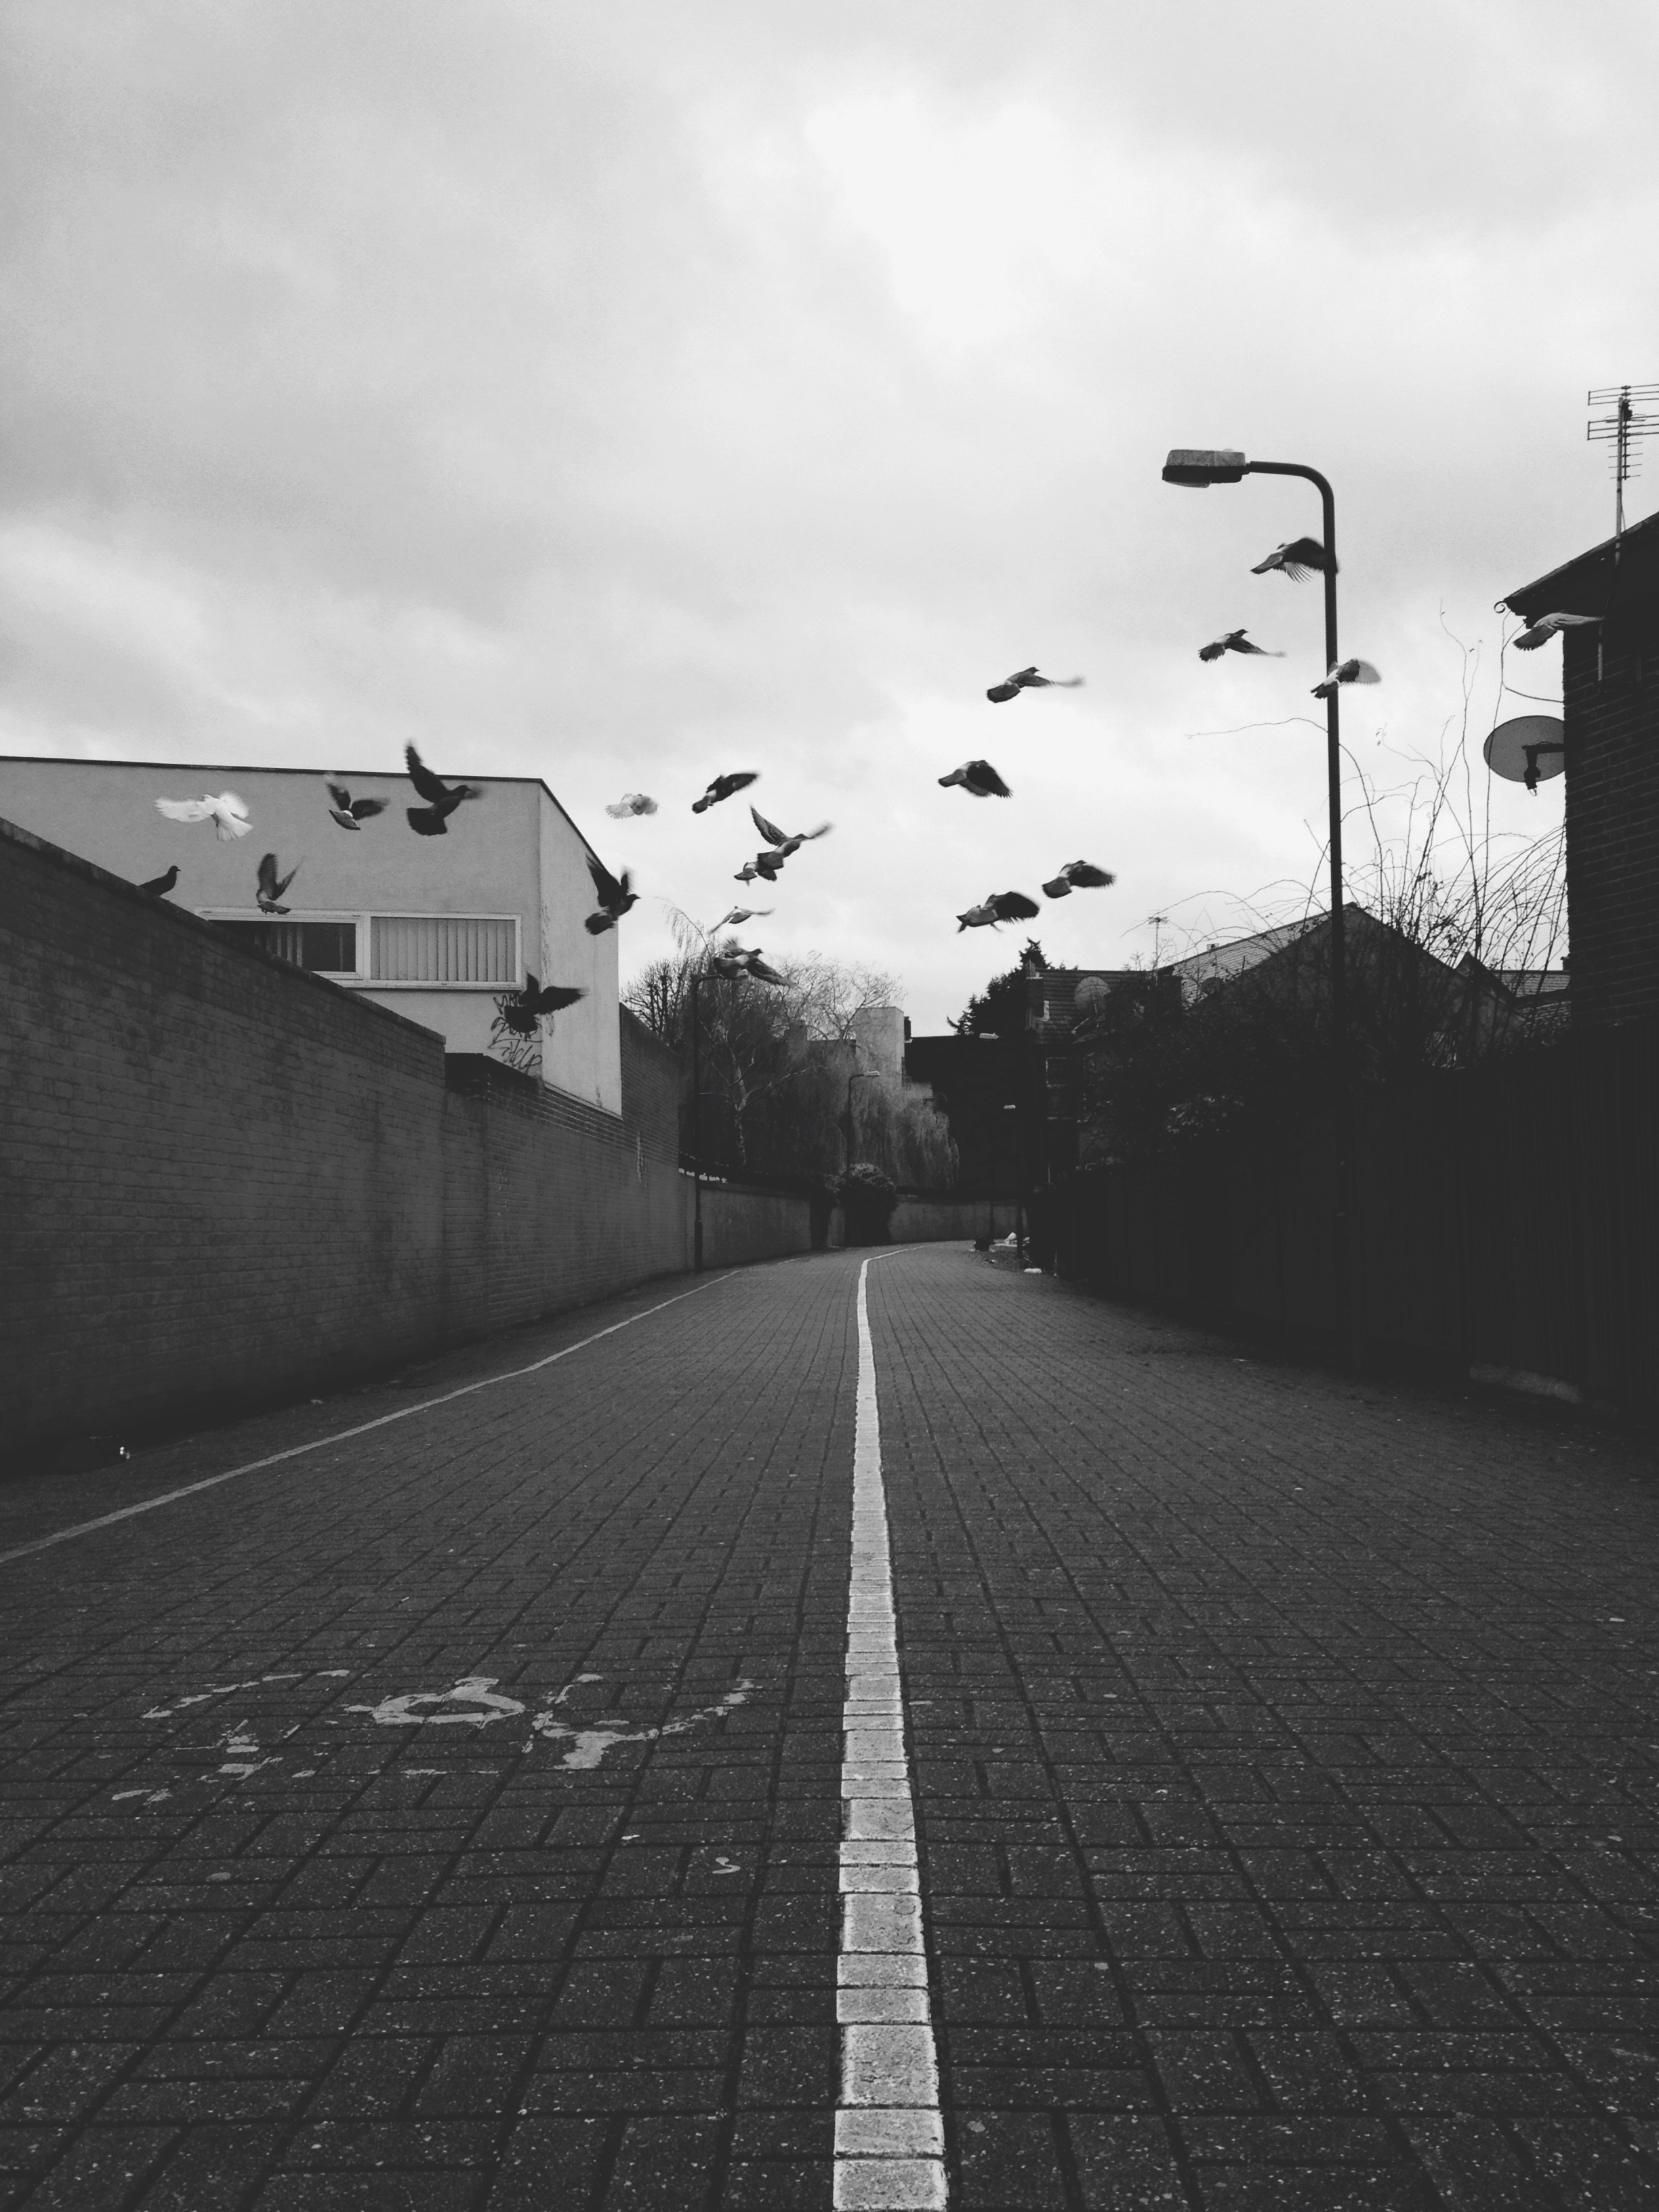
path, cloud, black and white, road, white, street, morning, city, urban, flying, fly, asphalt, cityscape, downtown, motion, line, darkness, street light, black, monochrome, lane, birds, district, infrastructure, shape, monochrome photography